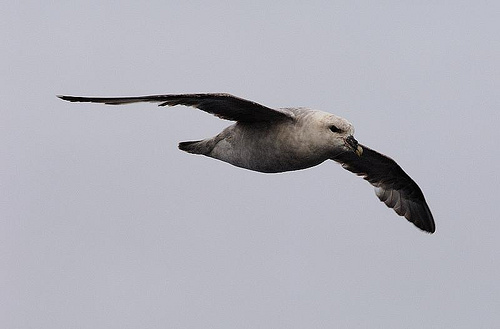
this bird is mostly gray with a hooked bill.
this bird has a white head and throat, grey back and belly, and black wings and bill.
this is a grey bird with black wings and a long pointy beak.
large bird with a large wingspan, all white on it's body with dark wings and large beaklarge grey and white bird with a large black bill pointing down and a white belly.
this bird has feathers that are black with a white bellya medium sized bird with black wings and a grey covering.
this bird looks like a seagull with a white body and black wings.
this bird is gray and black in color, with a curved black beak.
a bird with a white breast and black wings.
Species: Northern Fulmar